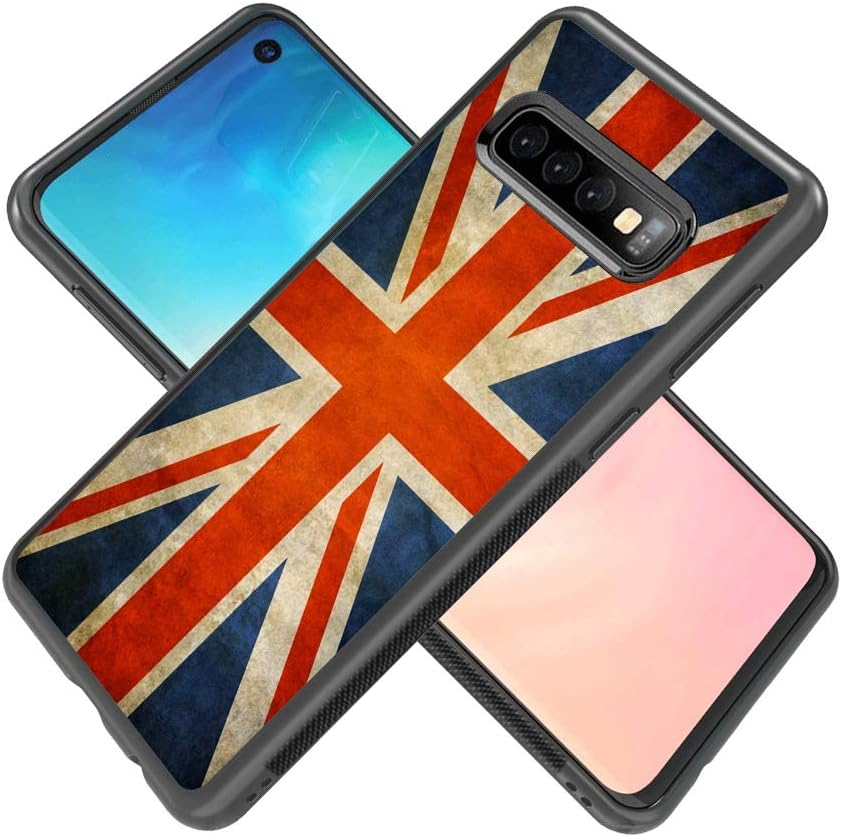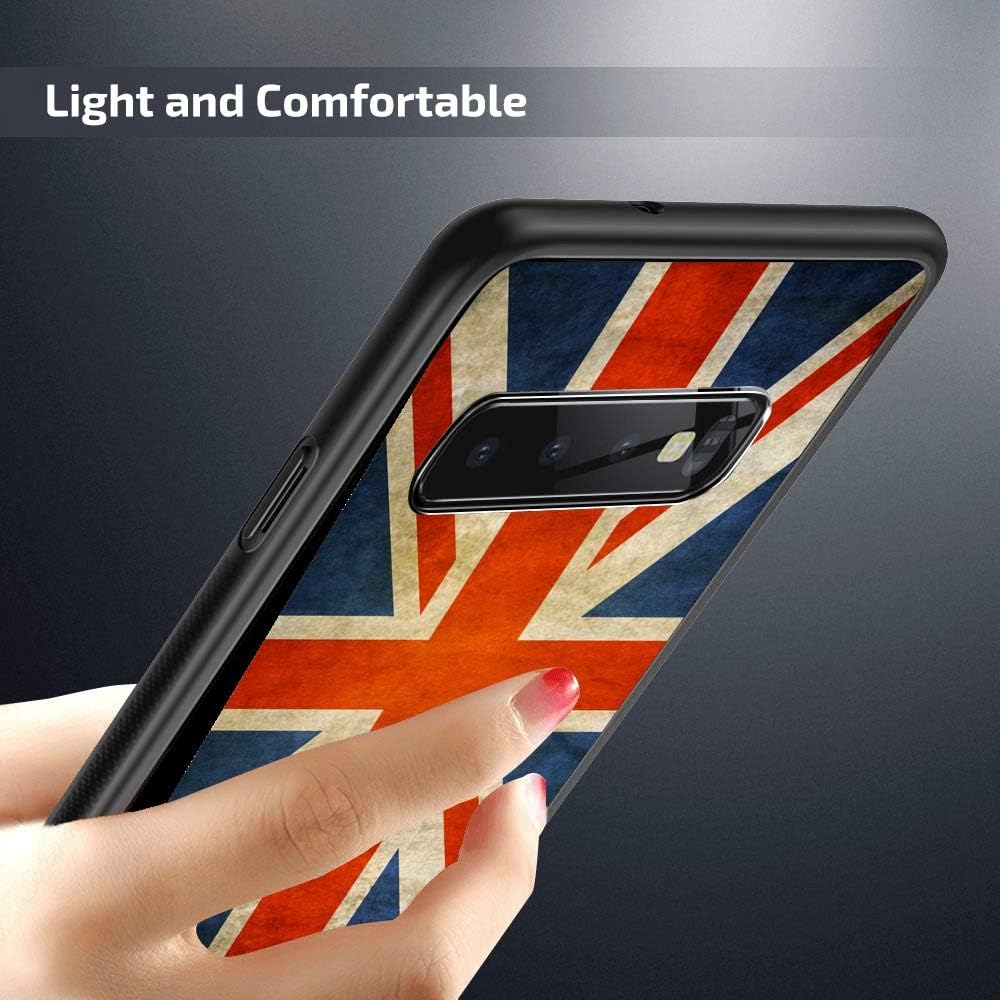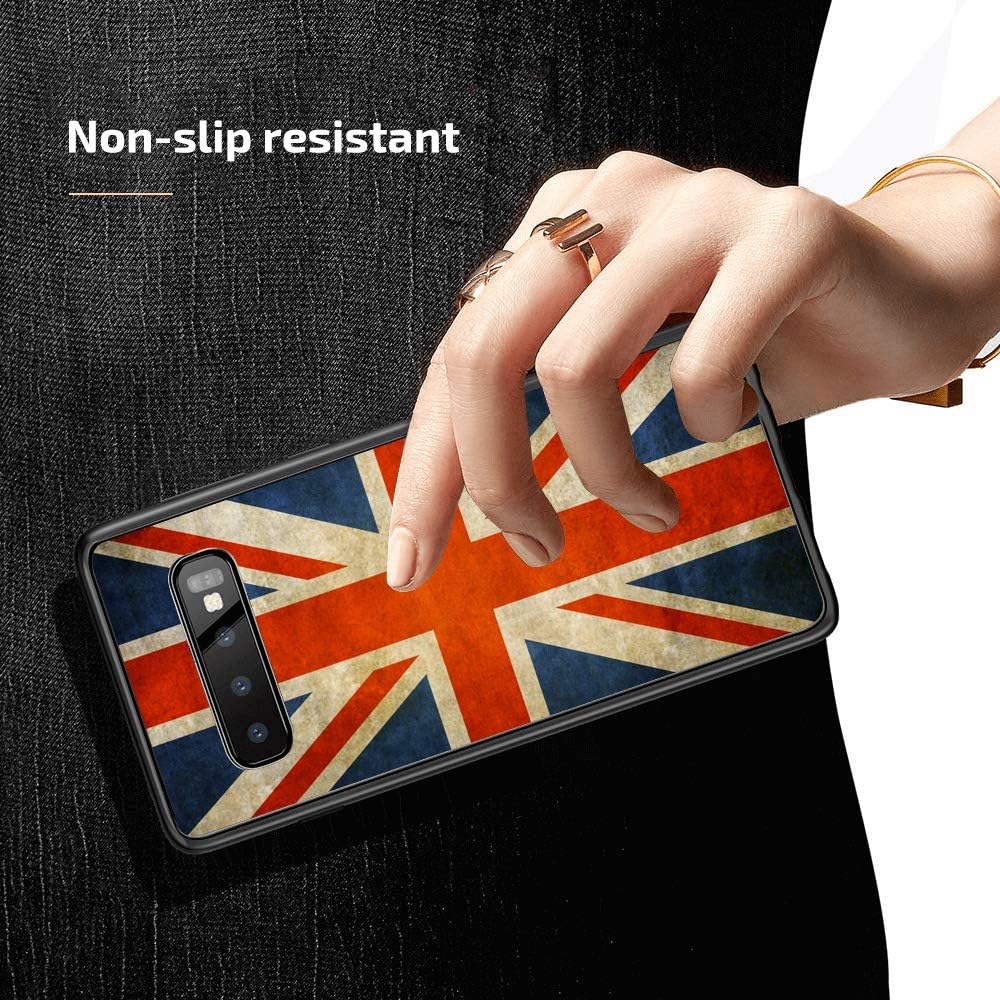
UK Flag Samsung Galaxy S10+ Phone Case Black TPU Protective case Shockproof Non-Slip Soft Designed UK Flag case for Samsung Galaxy S10 Plus
Category: Cell Phones & Accessories
Applicable mobile phone model: Samsung Galaxy S10+Manufacturing site：MADE IN CHINAOrder to release time：3 daysUse courier service：USPSDelivery time：Usually 1-2 weeks, about 1 month for holidaysService Guarantee: 1 month unconditional return
Features: Black anti-skid and shock-proof full-packaged mobile phone case, the most popular material guarantees the most effective protection for mobile phones | Protruding protection of the camera and screen. The button has a clear touch and the charging headphone has a precise hole position, which does not affect listening to music and charging. | The unique design of the non-slip horizontal stripes on both sides prevents the phone from falling and is more convenient to use. The matte surface is matched with the bright black surface. | High-definition PVC prints richly colored patterns to accurately express every detail, soft edges are more convenient to wear | Designed to match the pattern and visual style of different mobile phone molds, professional custom-made personal mobile phone case and mobile phone accessories.